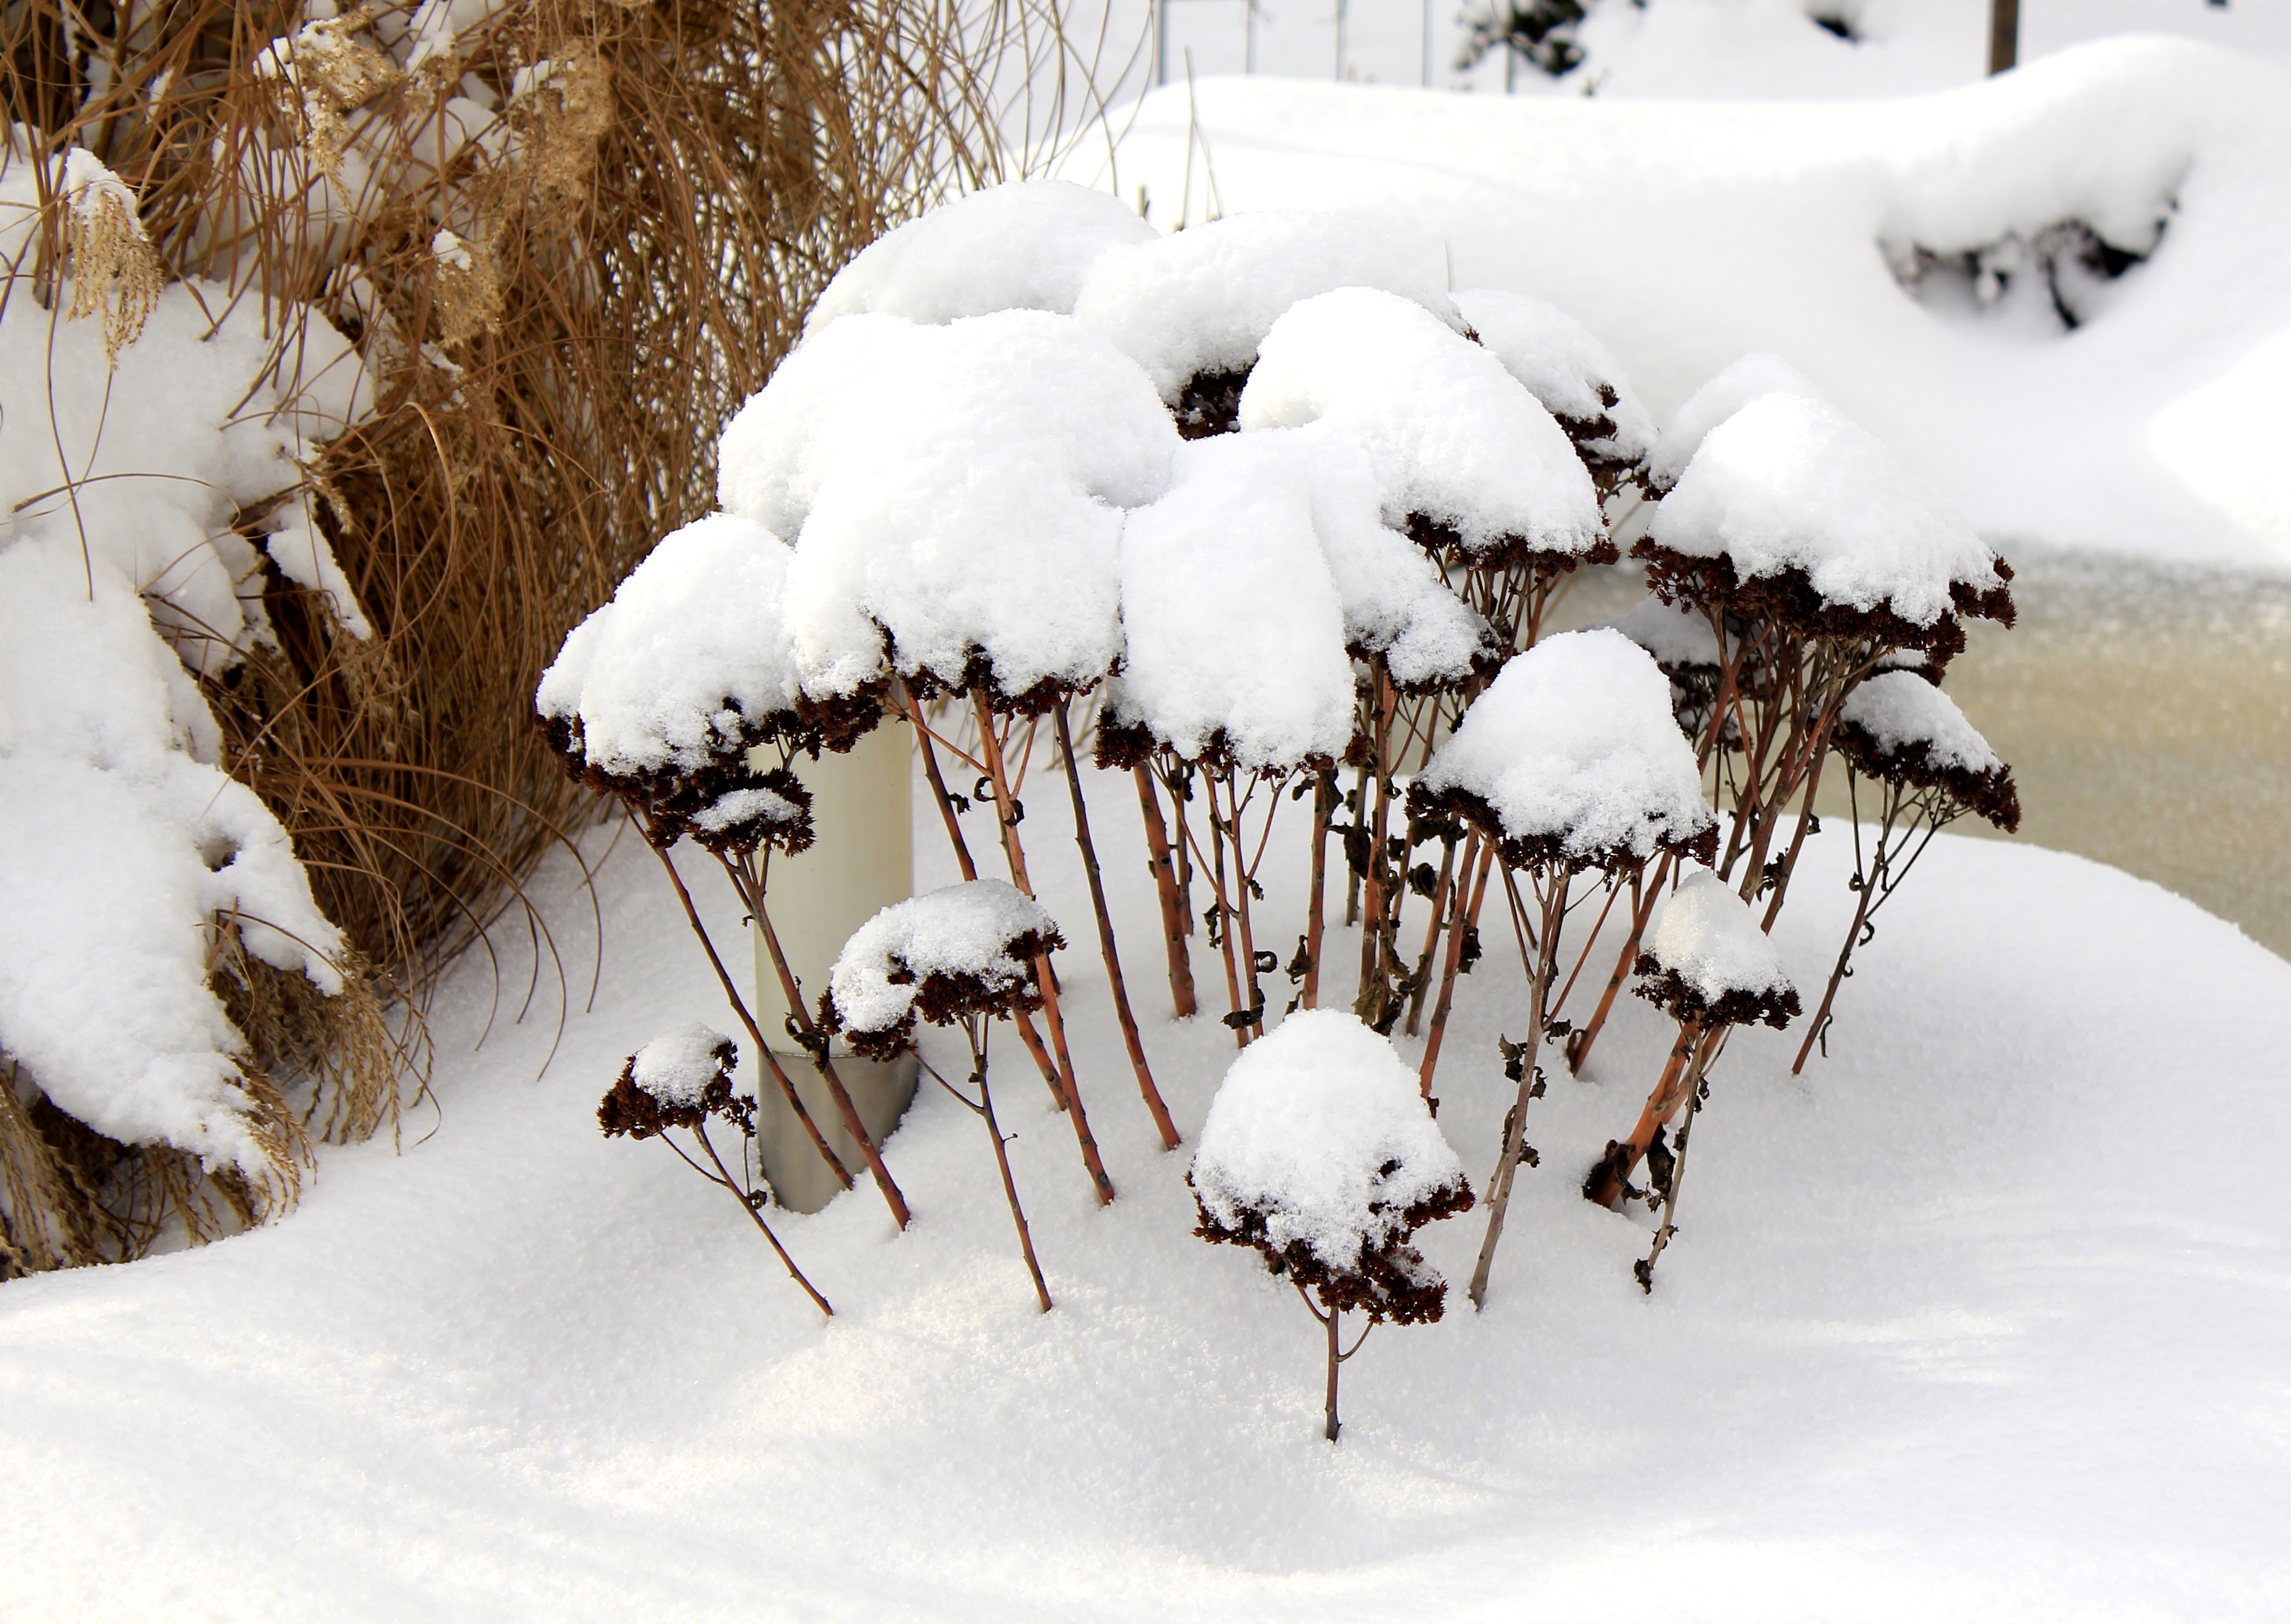
branch, snow, winter, ice, weather, season, blizzard, freezing, winterimpression, winter storm